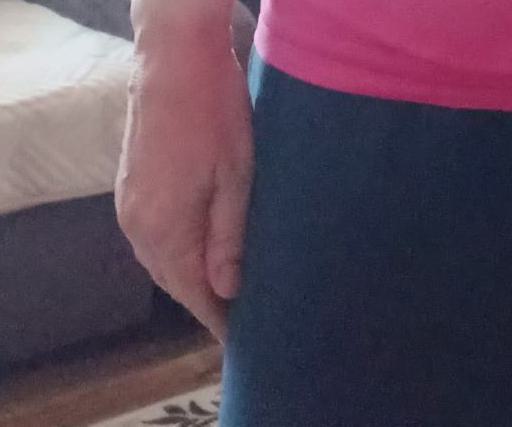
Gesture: no_gesture